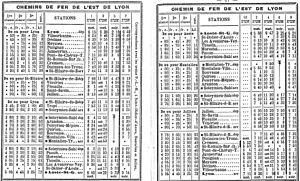
Horaires des chemins de fer de l'Est de Lyon - Service de l'Eté 1906
Le Chemin de fer de l'Est de Lyon est un ancien réseau ferroviaire secondaire français à voie normale situé en partie dans le département du Rhône et en partie dans le département de l'Isère et qui reliait la Gare de Lyon-Est à Aoste-Saint-Genix via Crémieu, Saint-Hilaire de Brens et Soleymieu-Sablonnière.
Napoléon Chaix, né en 1807 à Châteauroux, rue du Bombardon, mort à Paris en 1865, est un imprimeur français.